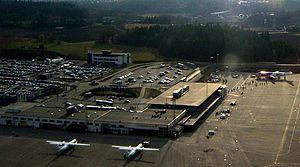
L'aéroport de Sandefjord Torp est un aéroport international qui est situé au nord-est de la ville de Sandefjord.